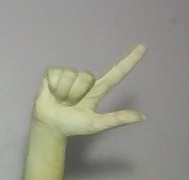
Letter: laam